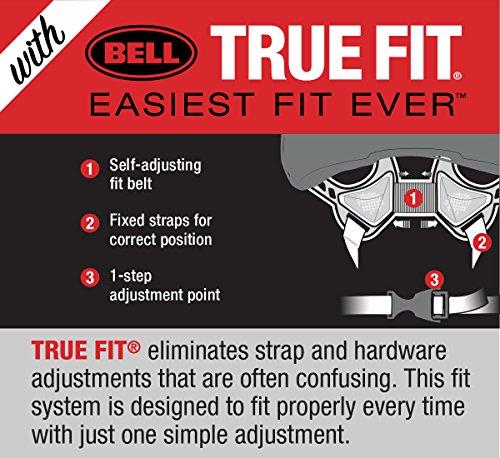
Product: Bell Rally Child Helmet
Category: Sports & Outdoors | Outdoor Recreation | Cycling | Kids' Bikes & Accessories | Kids' Helmets
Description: Recommended for children age 5-8, but will fit most heads measuring 52-56 cm.
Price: $19.96
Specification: Product Dimensions:         7 x 10 x 14 inches ; 10.2 ounces    |Shipping Weight: 10.4 ounces (View shipping rates and policies)|Domestic Shipping: Item can be shipped within U.S.|International Shipping: This item can be shipped to select countries outside of the U.S.  Learn More|ASIN: B00TS3FMXK|Item model number: 7063277|    #8    in Kids' Bike Helmets